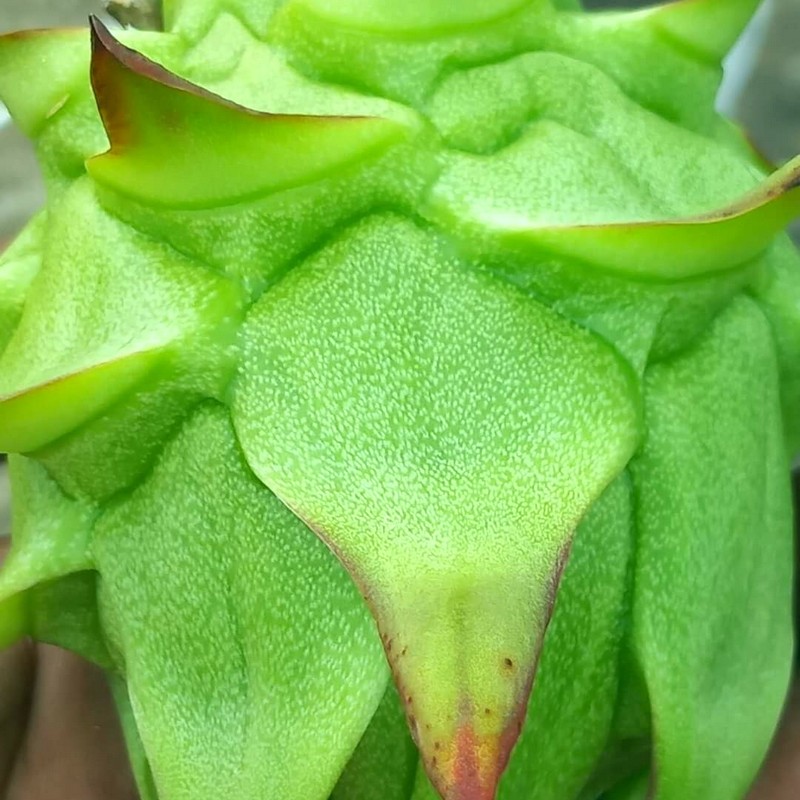
Label: Immature Dragon Fruit